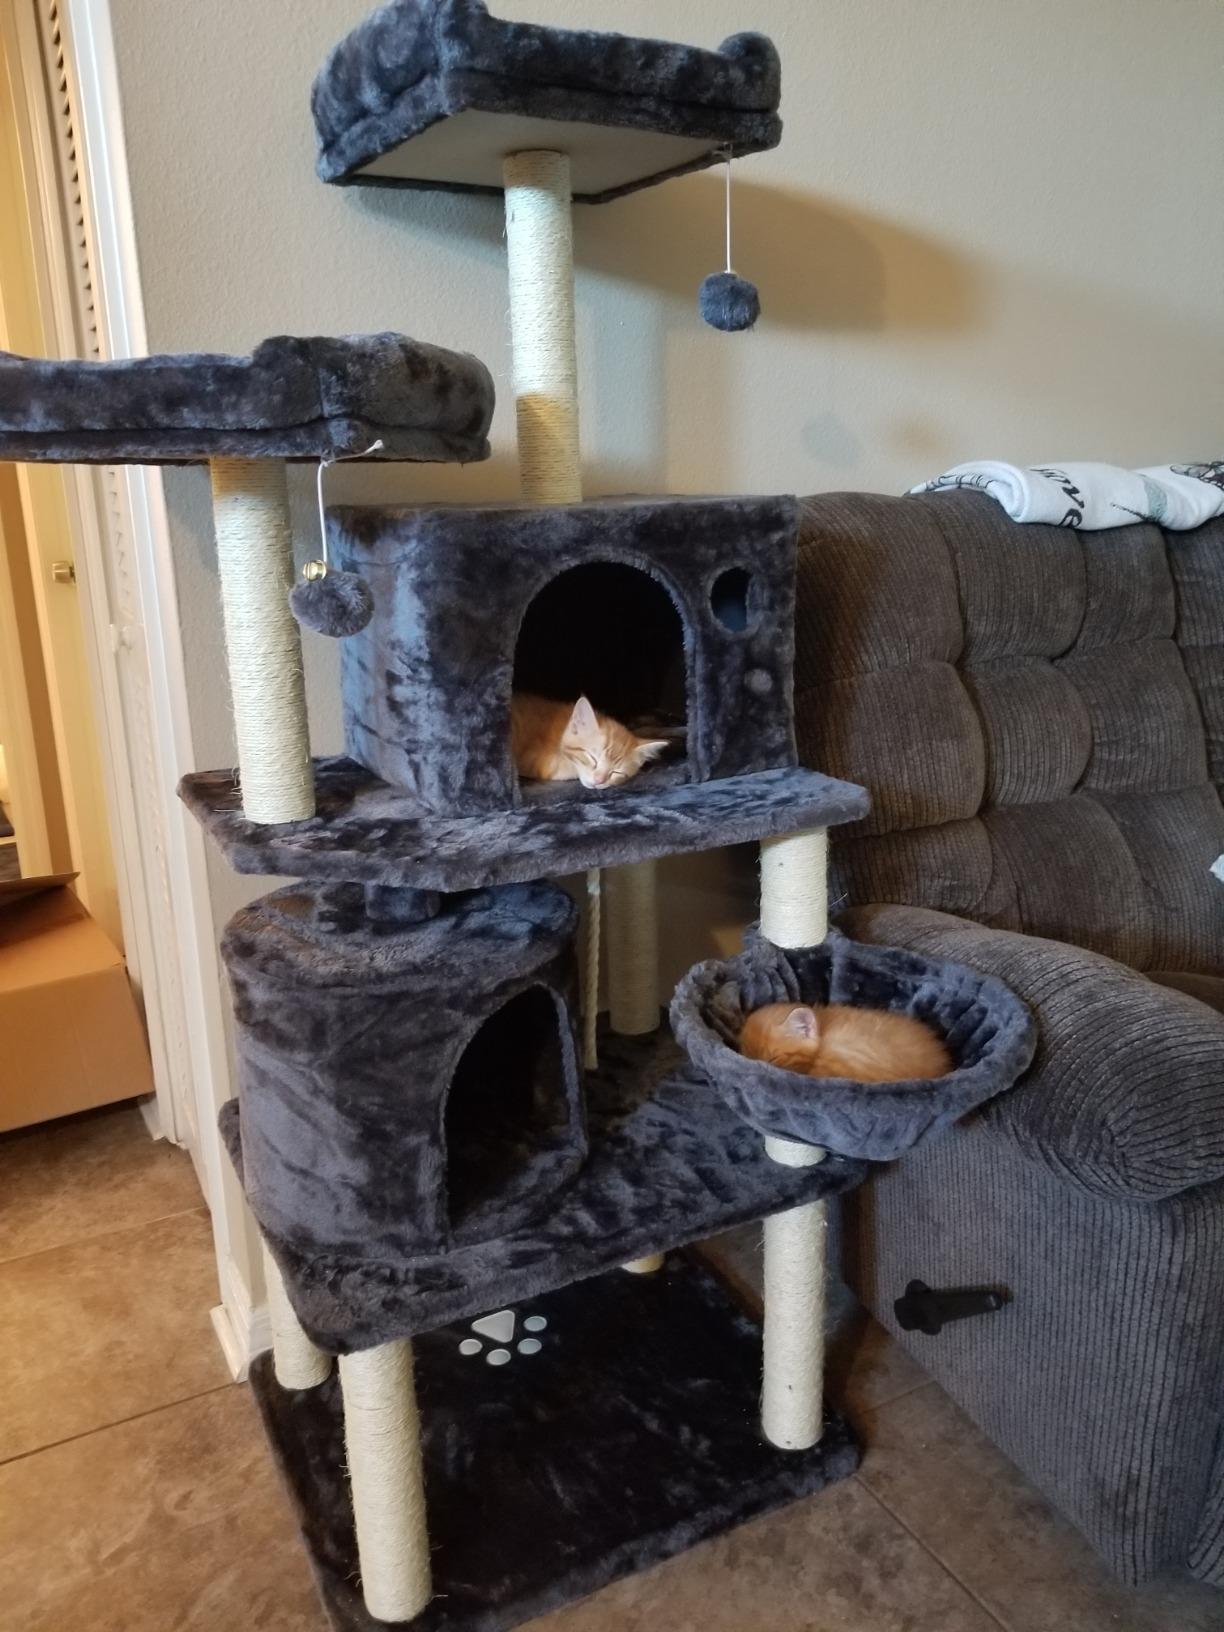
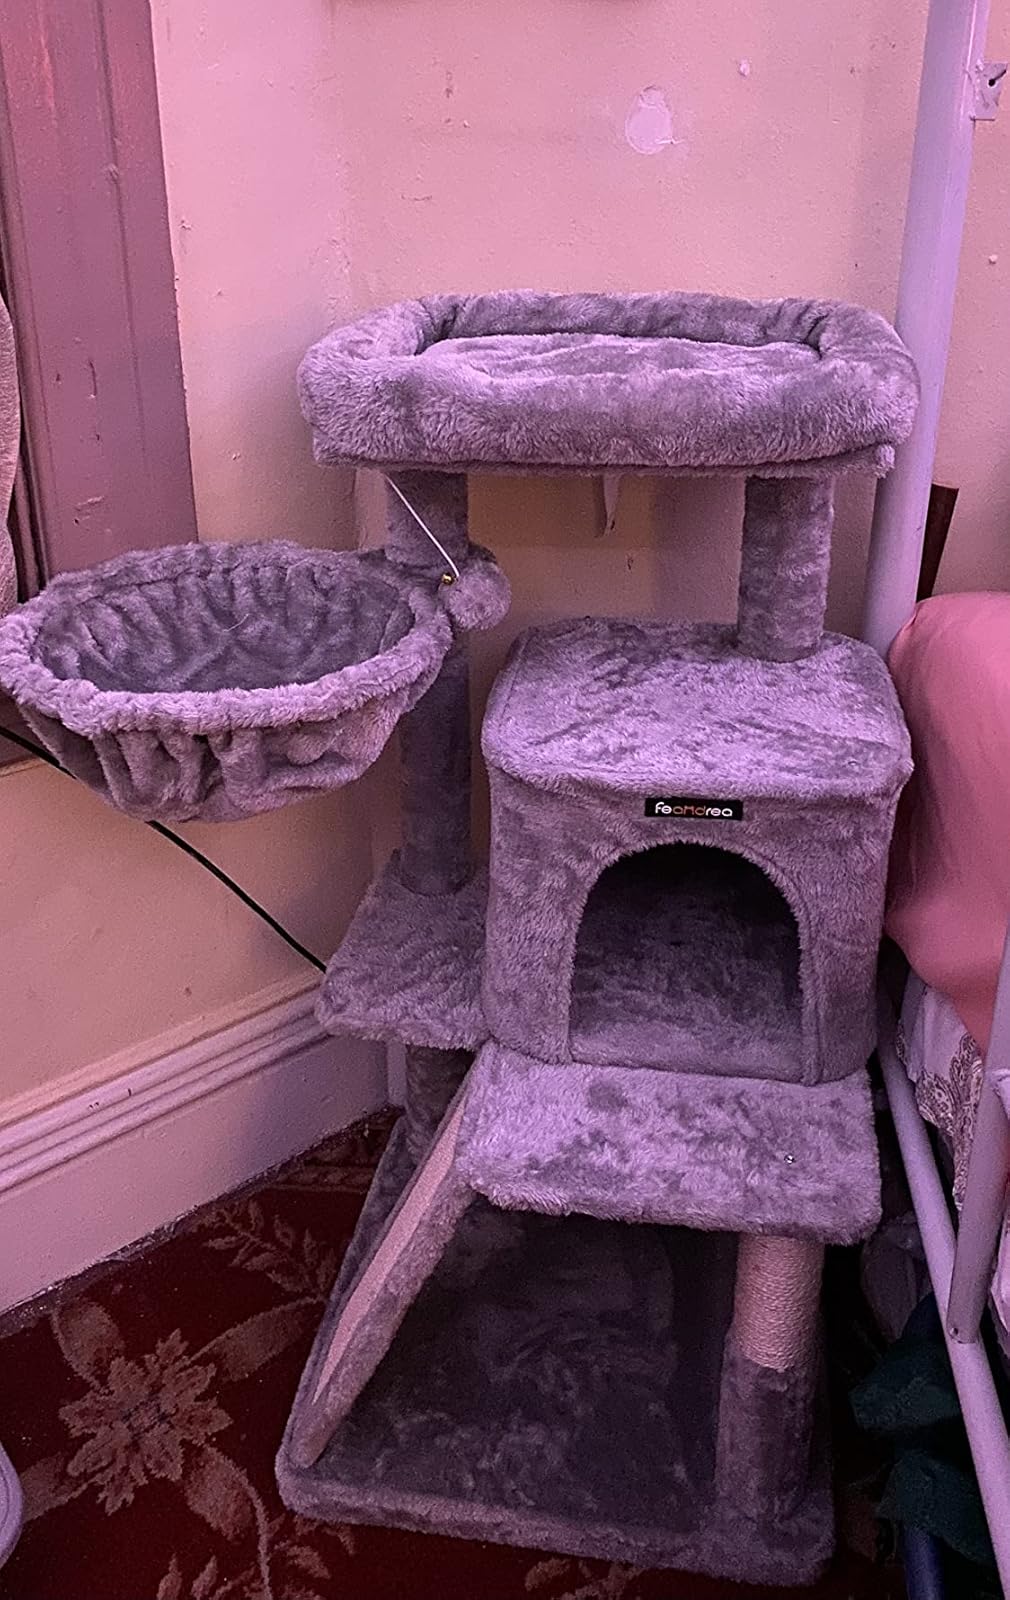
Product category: items_cat tree
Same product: no